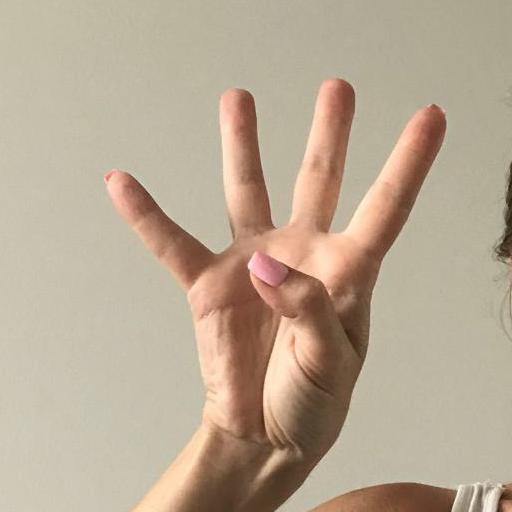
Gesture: four